Xplore Dundee

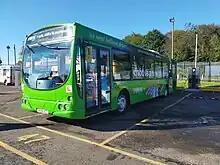
Xplore Dundee Wright Eclipse Urban bodied Volvo B7RLE at McGill's Johnstone depot in September 2022

In February 1997, Tayside was sold to National Express and was subsequently rebranded Travel Dundee. The livery changed again, this time to blue, red and white.